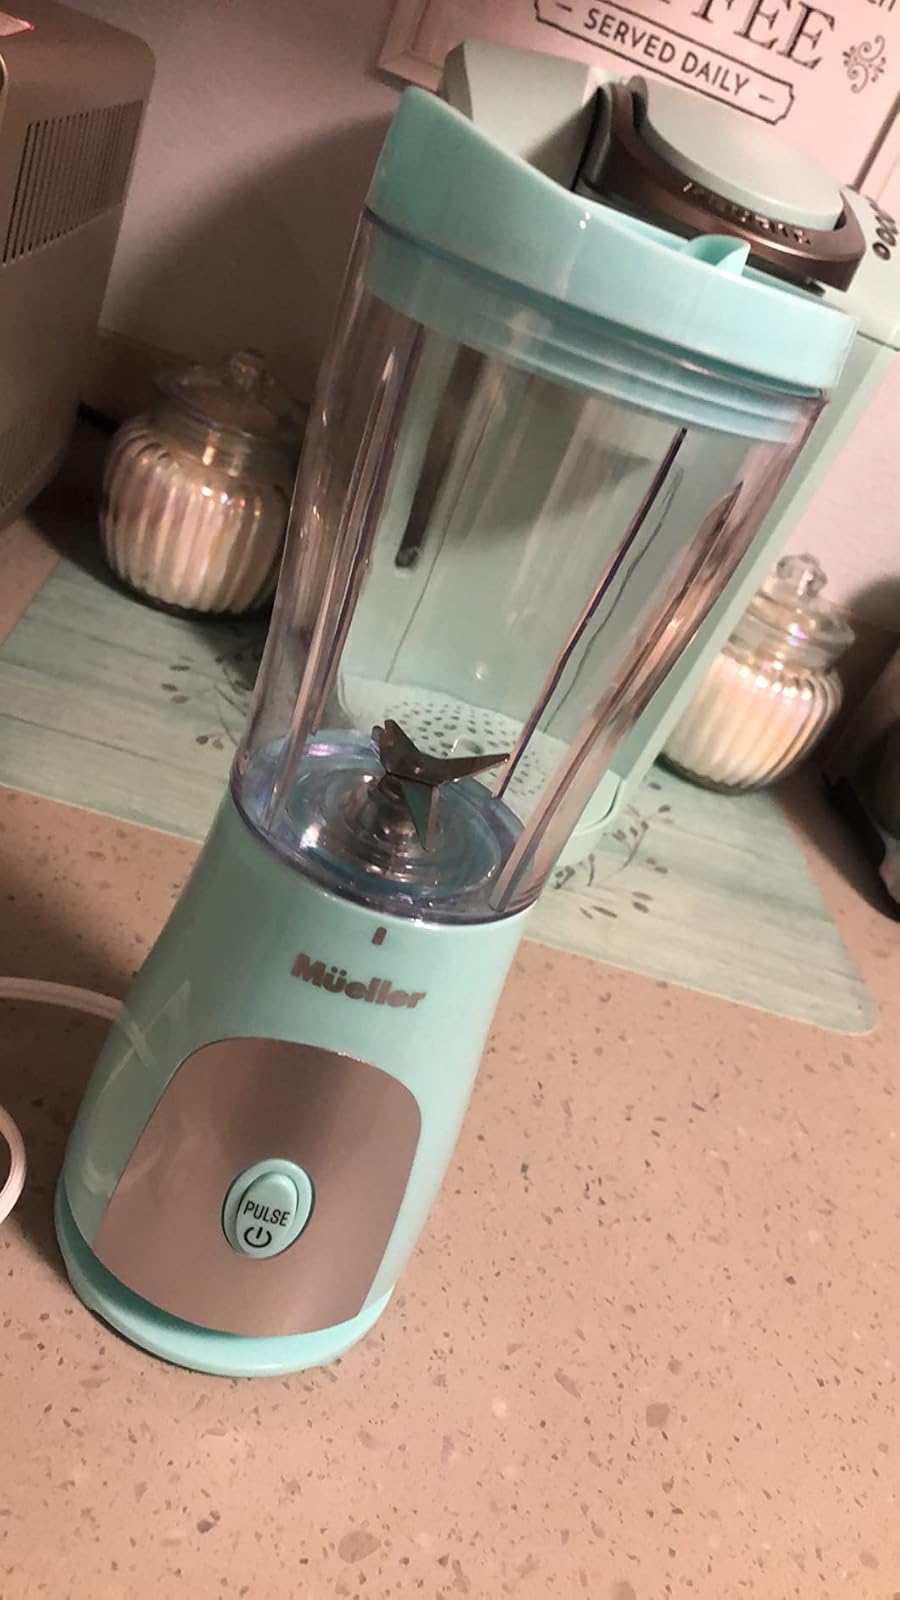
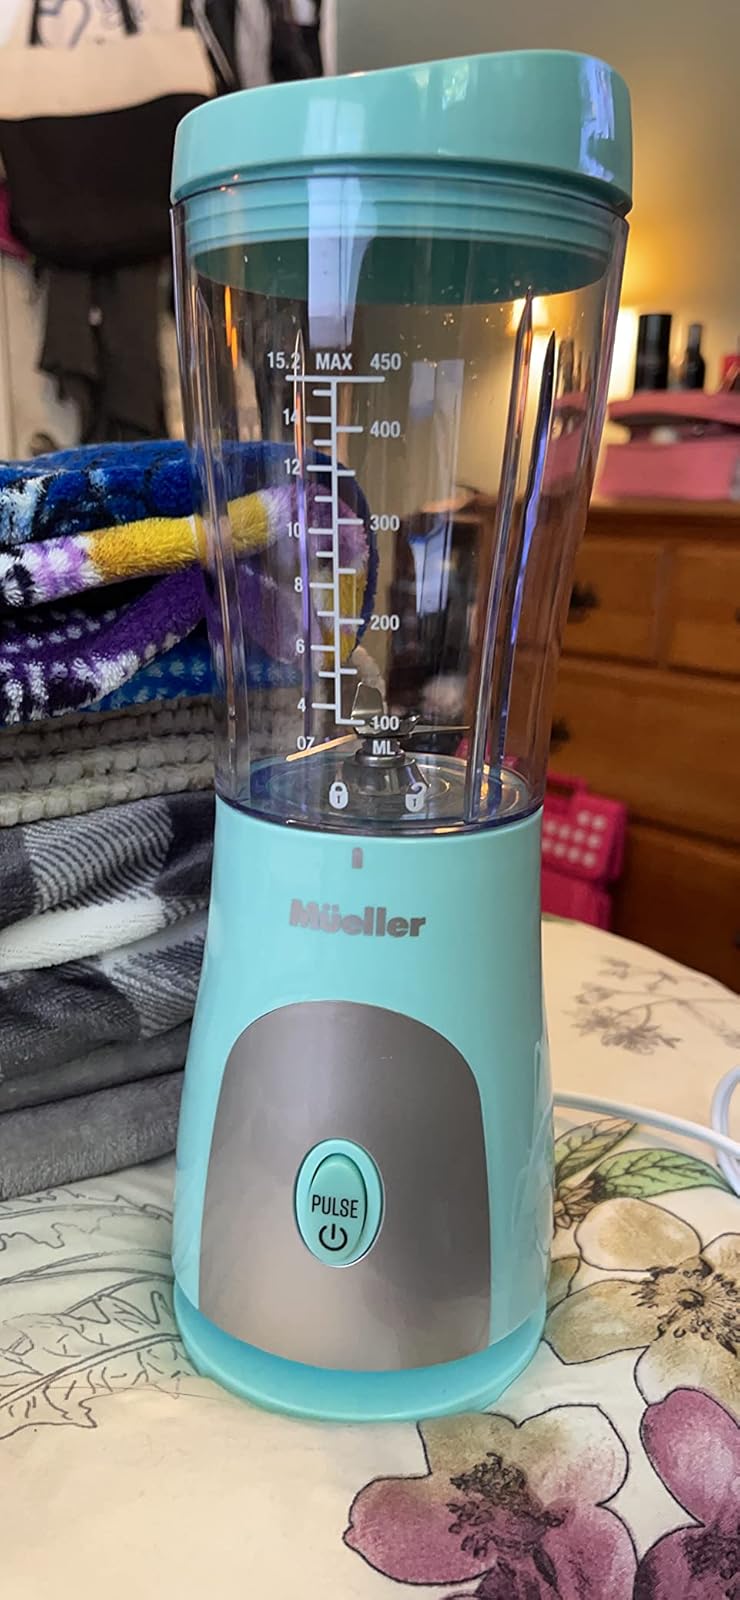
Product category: items_blender
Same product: yes